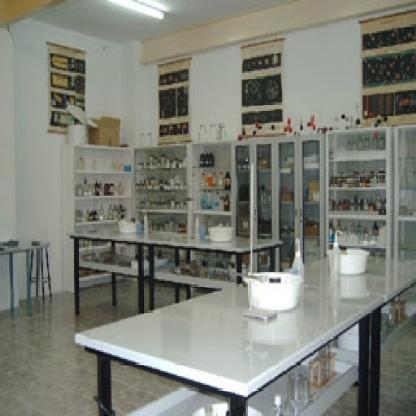
Scene: Indoor